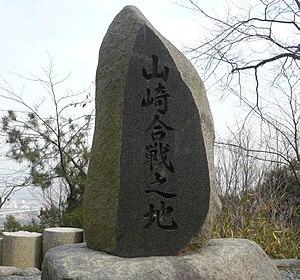
La bataille de Yamazaki se tient en 1582 à Yamazaki au Japon, dans ce qui correspond de nos jours à la préfecture de Kyoto. Cette bataille est parfois appelée « bataille du mont Tennō ».